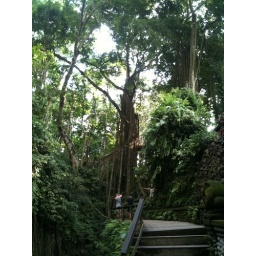
Banyan tree in Monkey forest